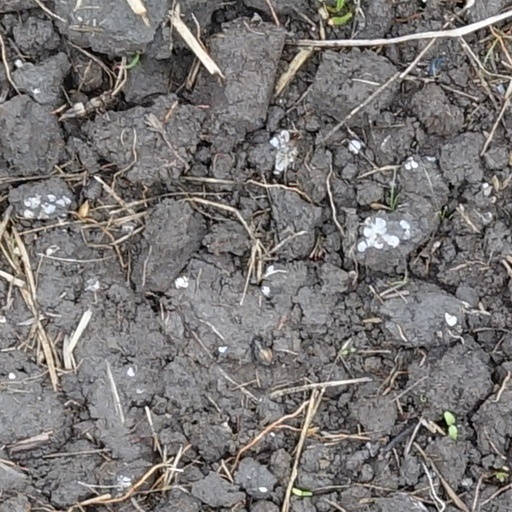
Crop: wheat